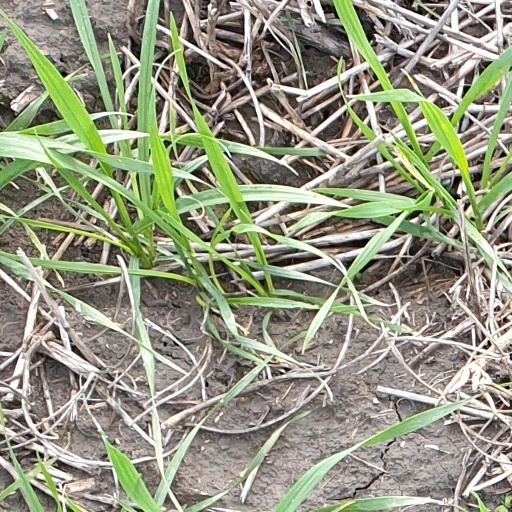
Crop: wheat